Croquis et agaceries d'un gros bonhomme en bois

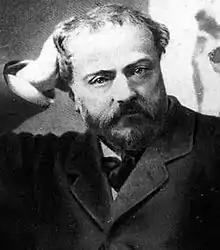
Emmanuel Chabrier

The "Croquis et agaceries d'un gros bonhomme en bois" was popular in its day and has been frequently recorded. The first was by Satie's protégé Francis Poulenc in 1951.